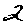
Label: 2